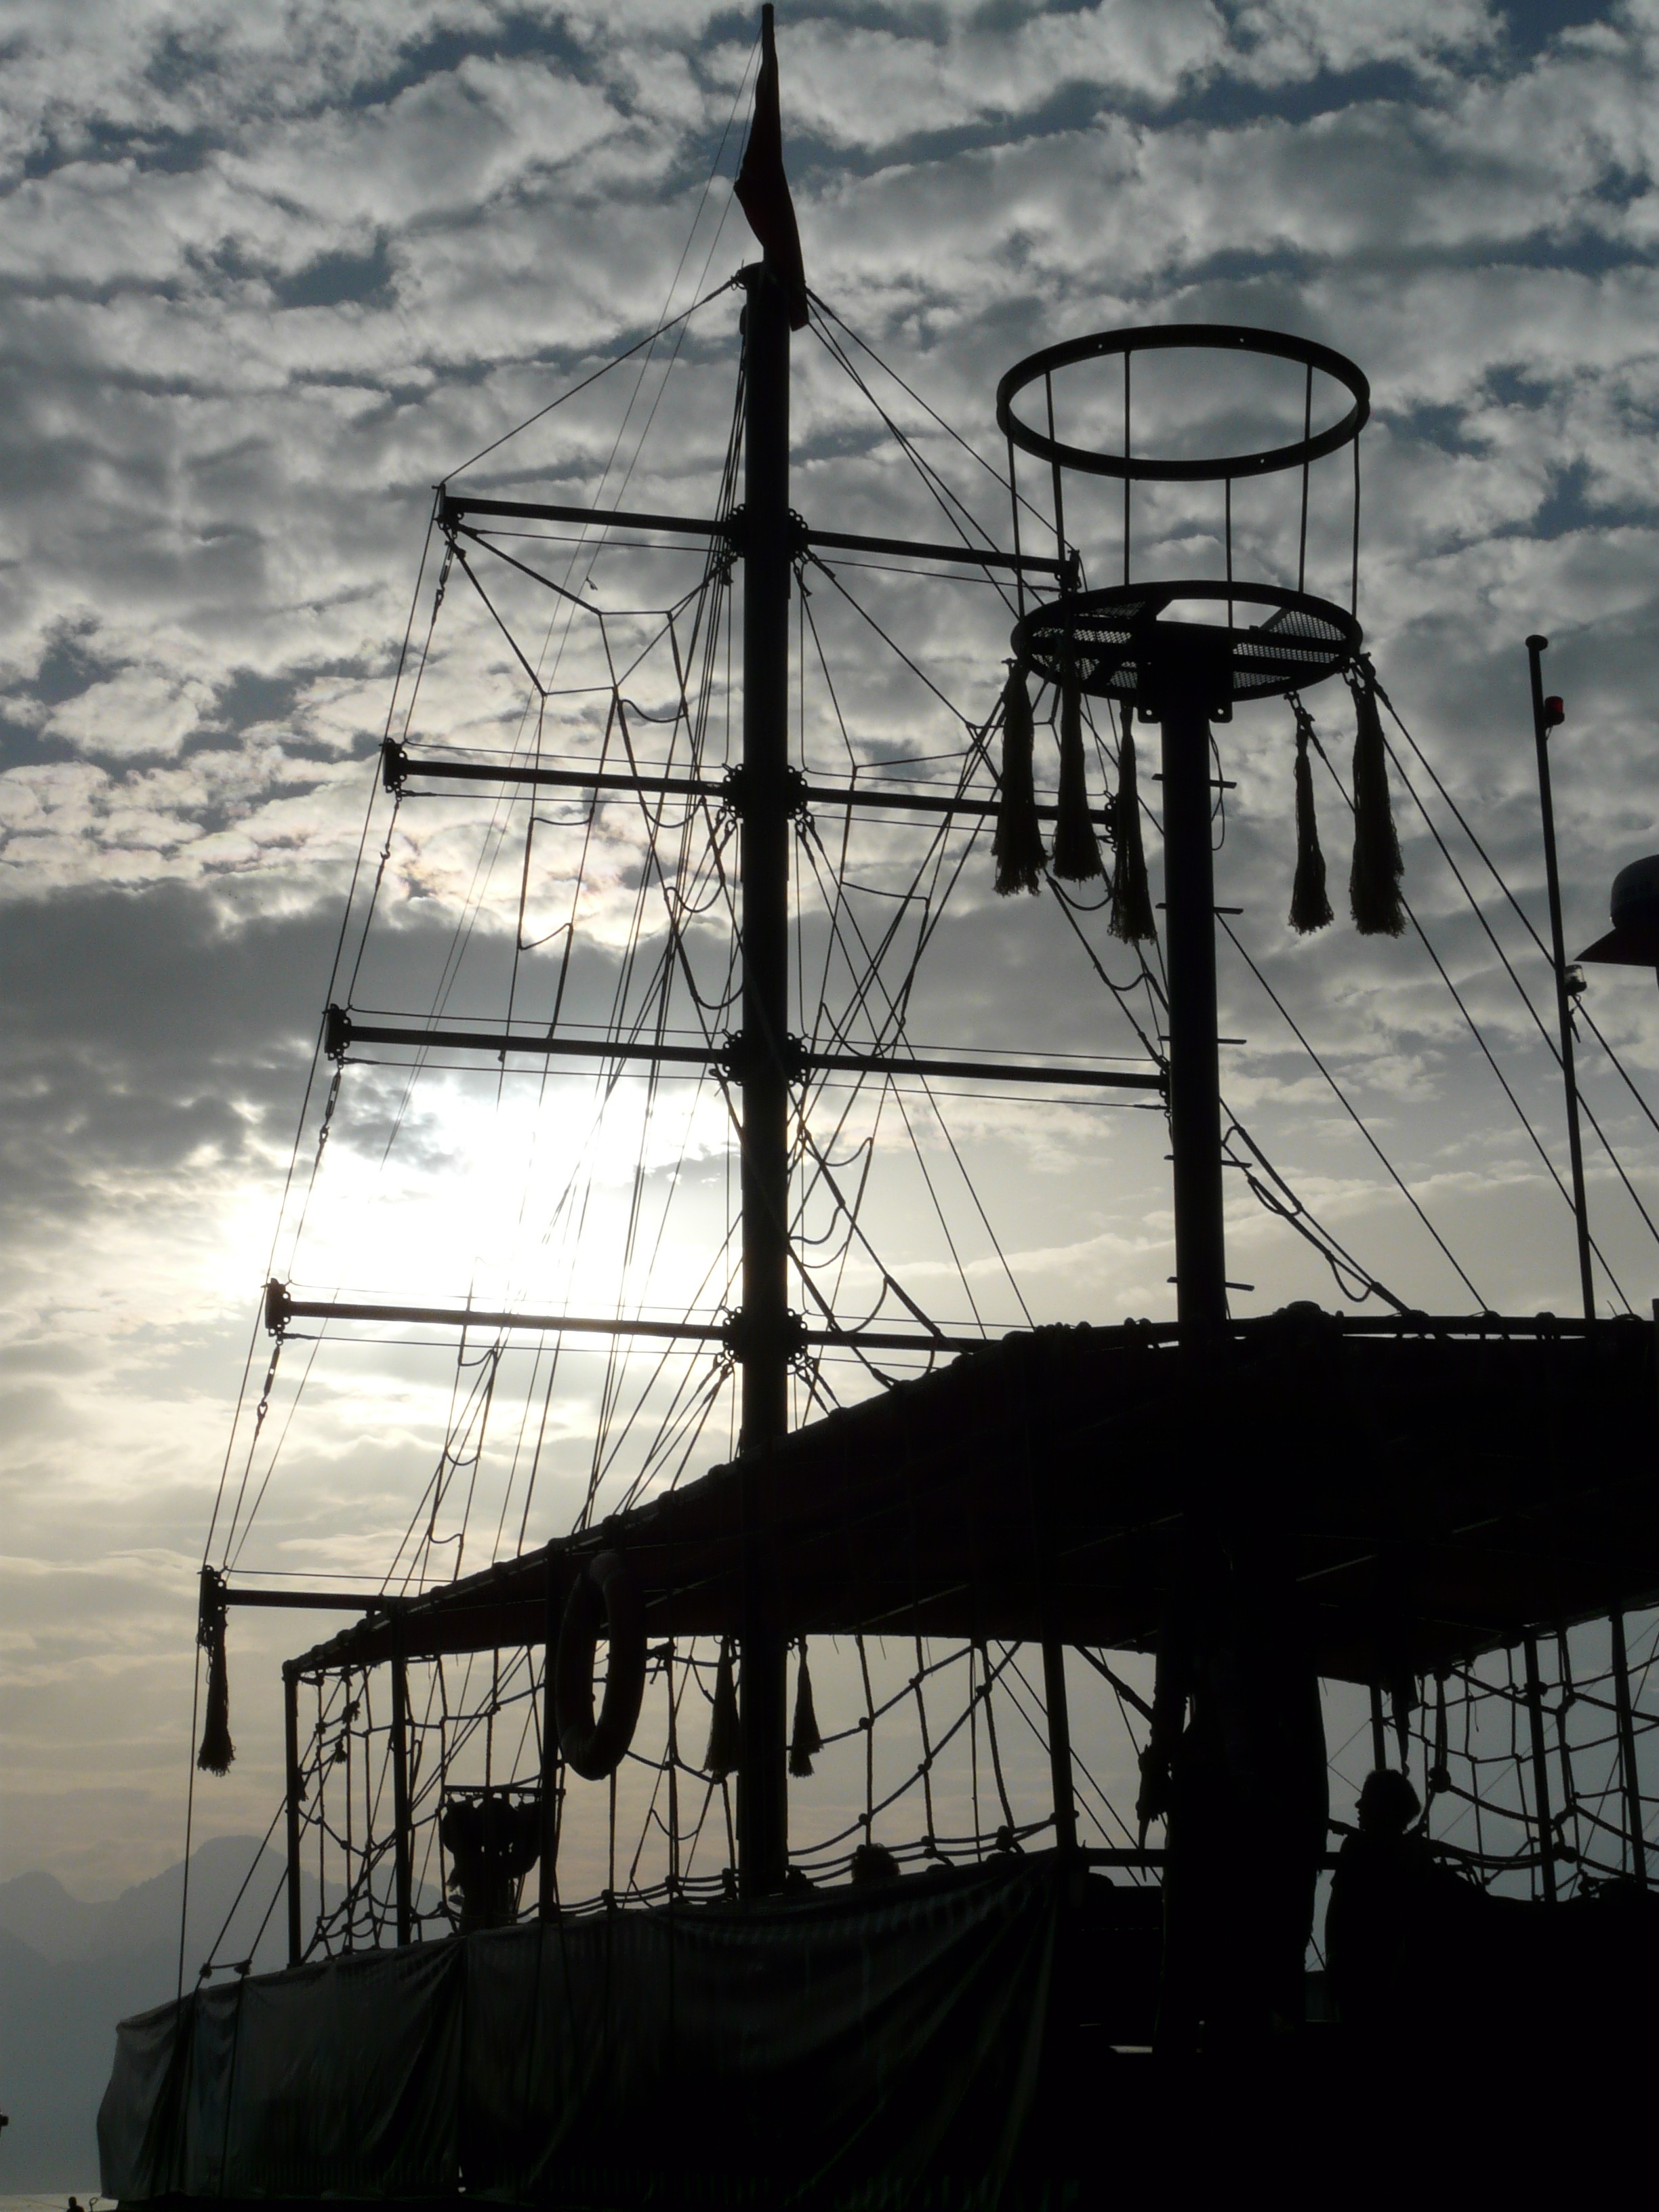
sea, boat, ship, boot, vehicle, mast, rigging, monochrome, sail, outlook, sailing vessel, masts, watercraft, sailing ship, tall ship, schiffer boat